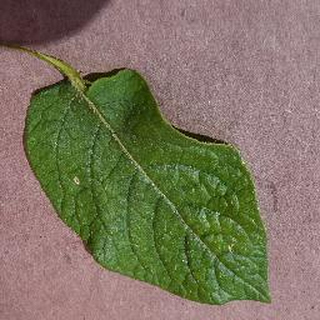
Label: healthy_potato